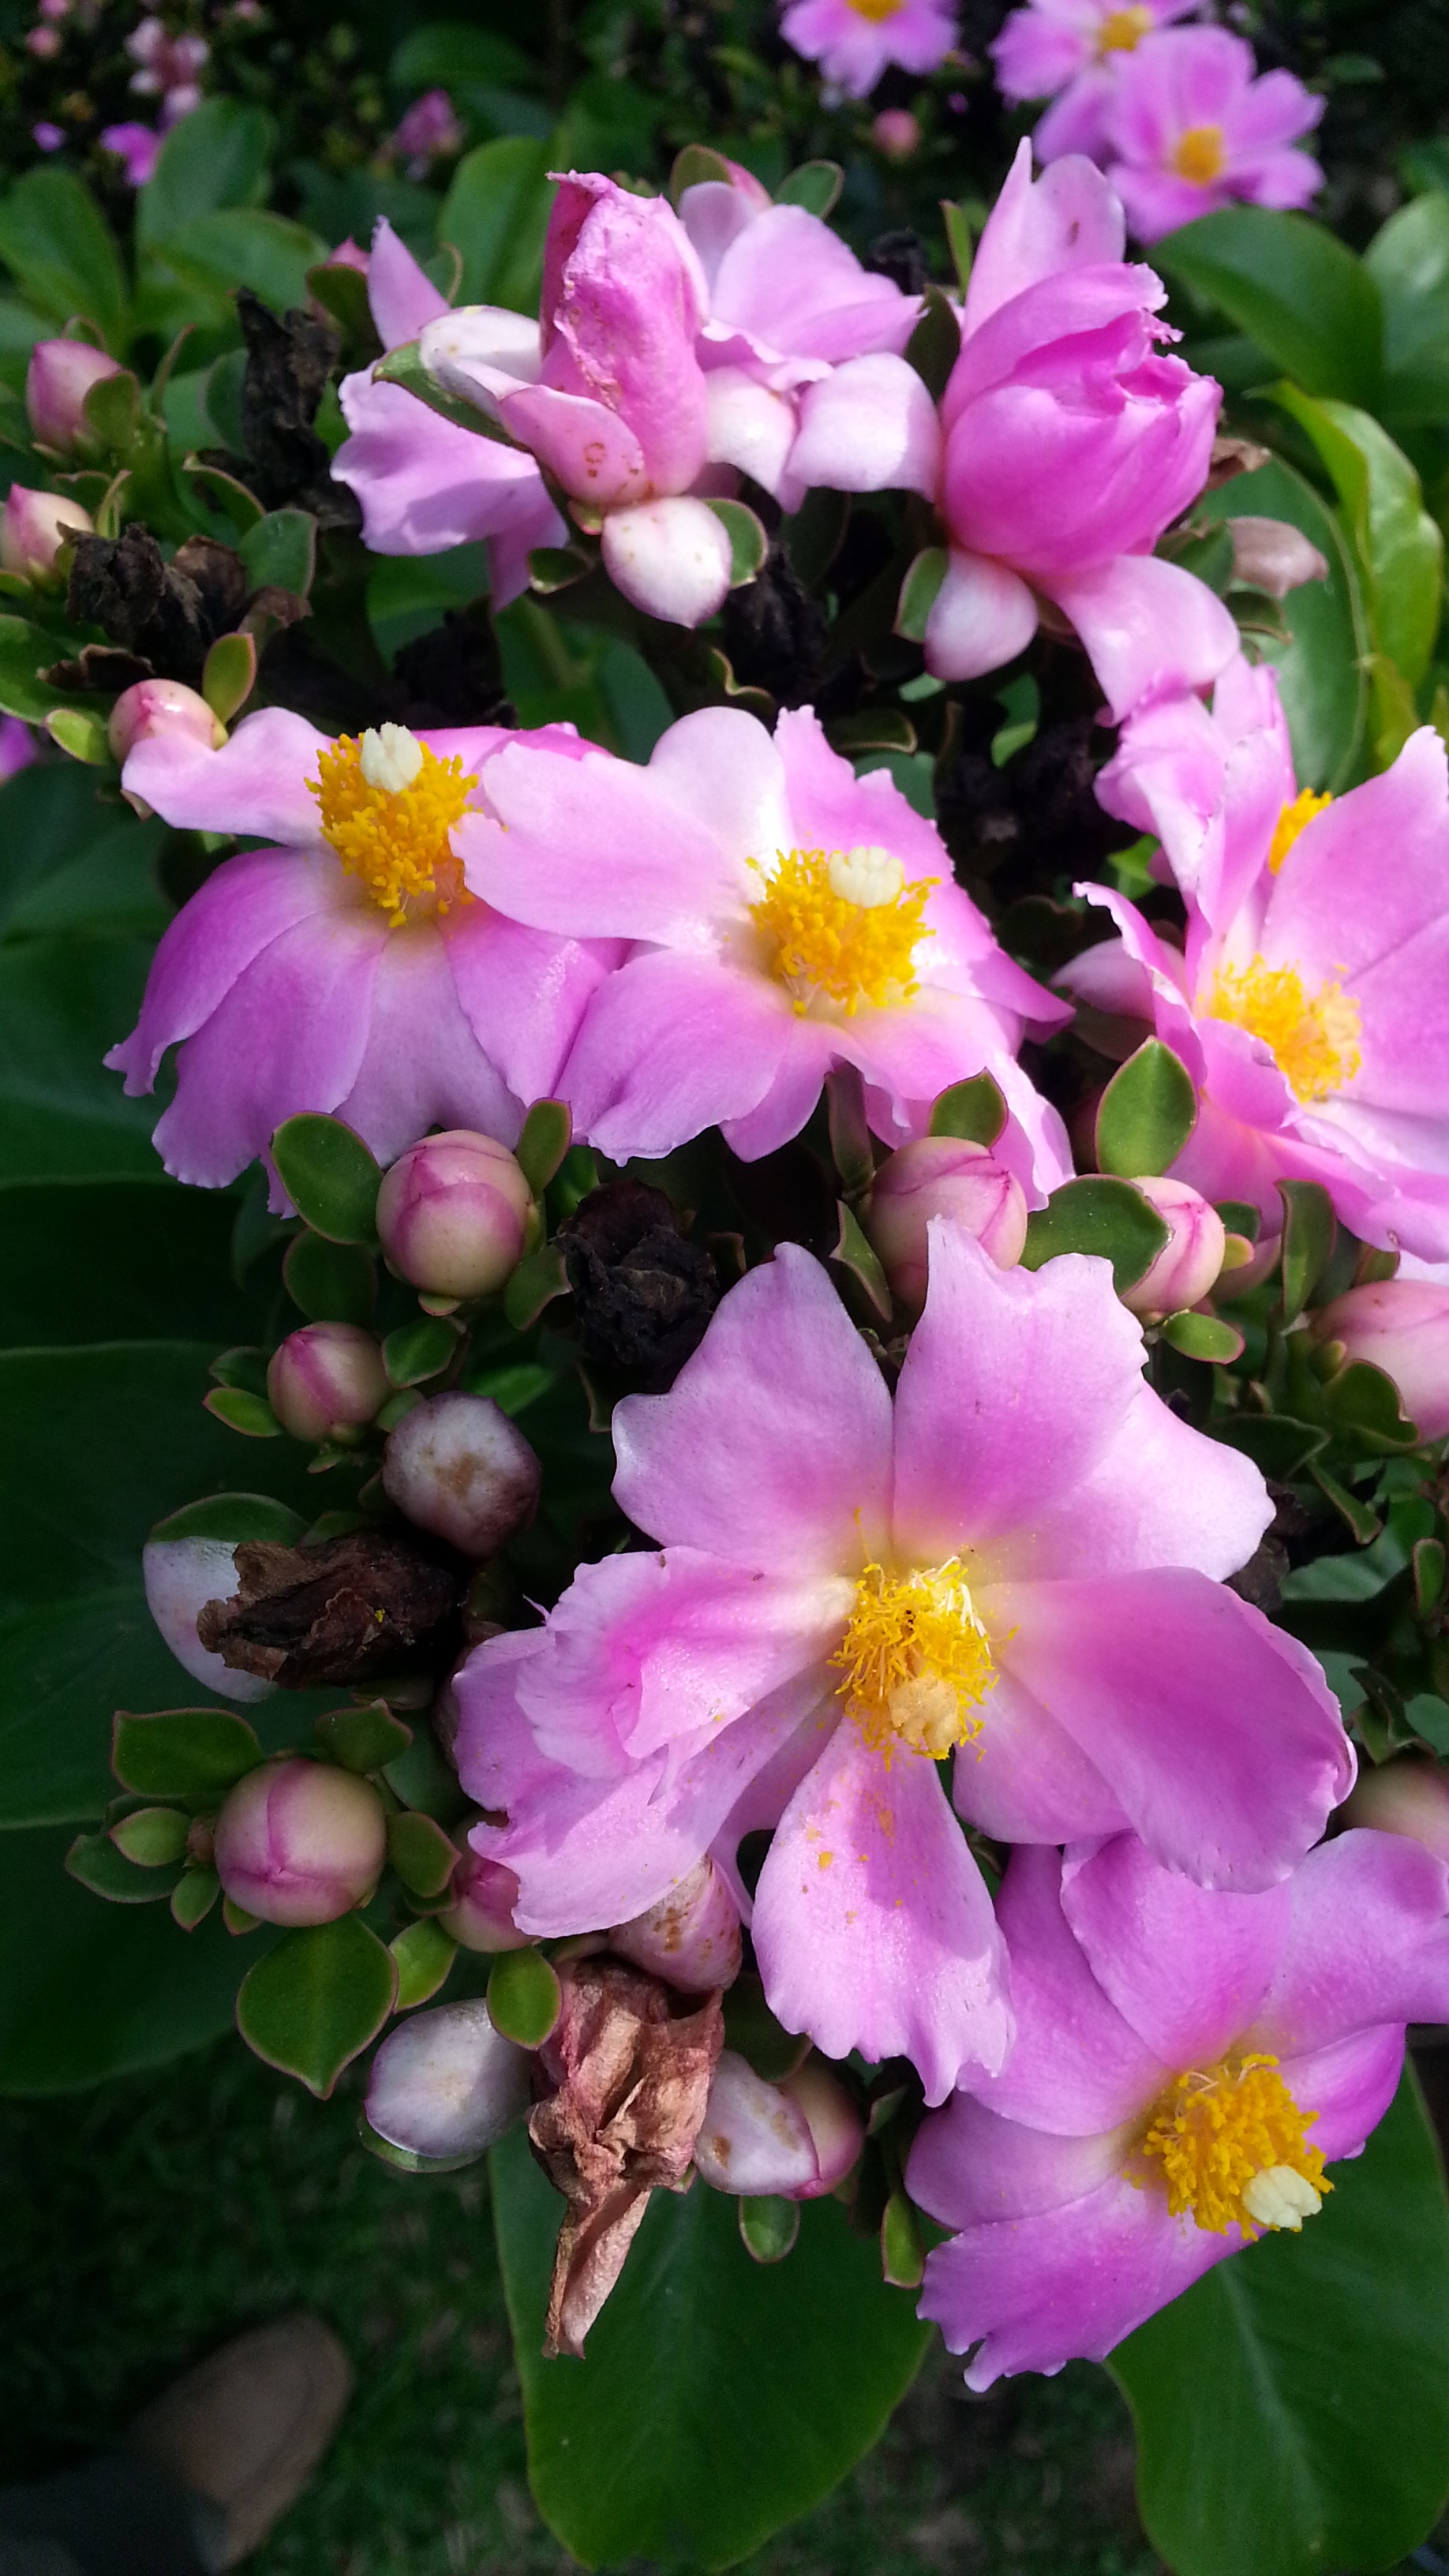
nature, blossom, cactus, plant, flower, petal, botany, flora, thorns, flowering plant, annual plant, land plant, pereskia